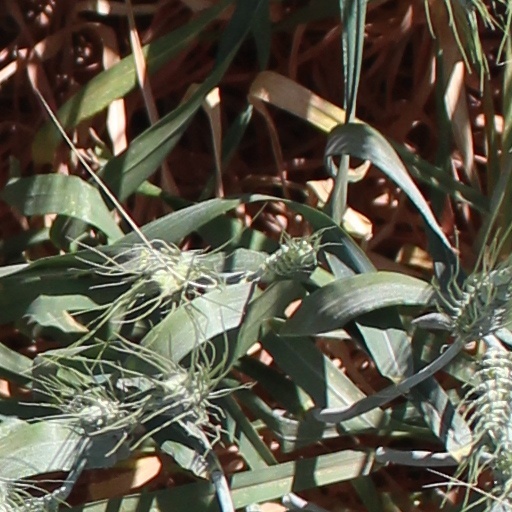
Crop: wheat